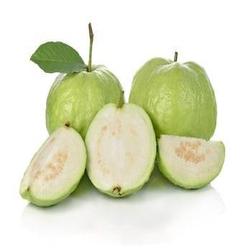
Label: Guava